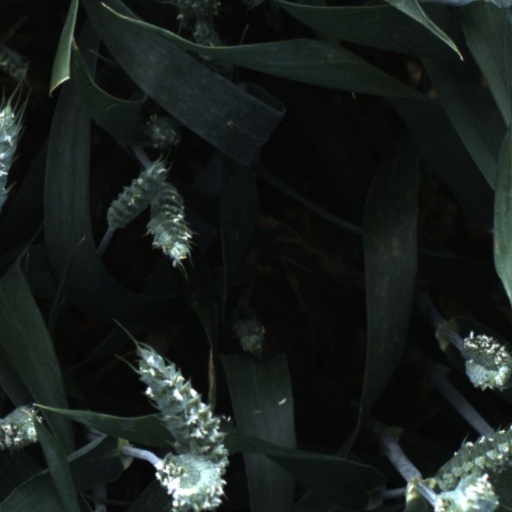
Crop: wheat